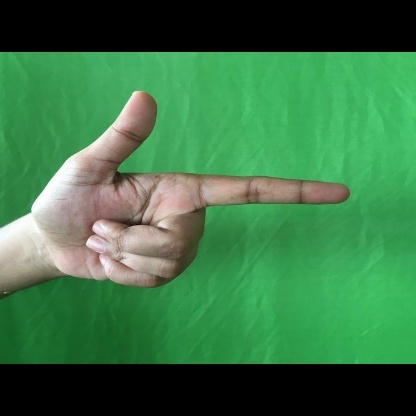
Mudra: Chandrakala